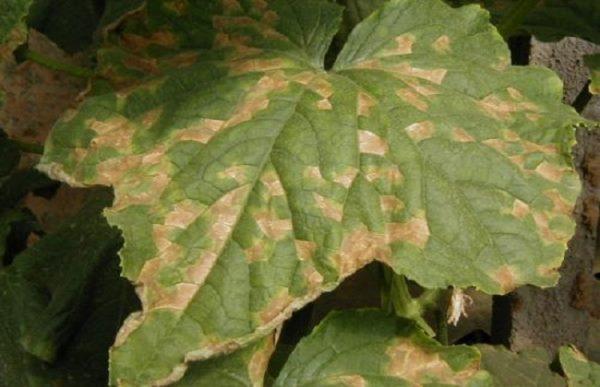
Plant: Cucumber
Disease: cucumber angular leaf spot